St. George Illawarra Dragons

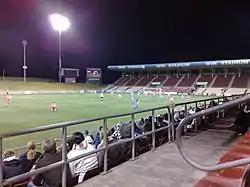
Inside WIN Stadium

Half of the Dragons home matches are played at WIN Stadium (previously the home ground of the Illawarra Steelers) and the half at Jubilee Oval (previously the home of the St George Dragons).